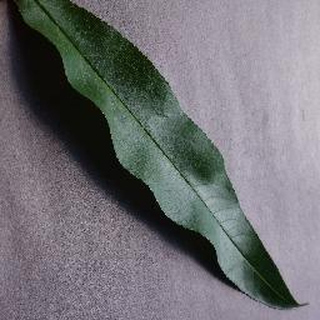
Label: healthy_peach